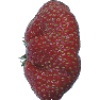
Label: Strawberry Wedge 1